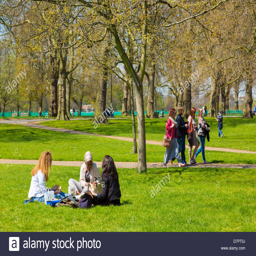
group of young people sitting on grass on a sunny spring day